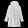
Label: Coat